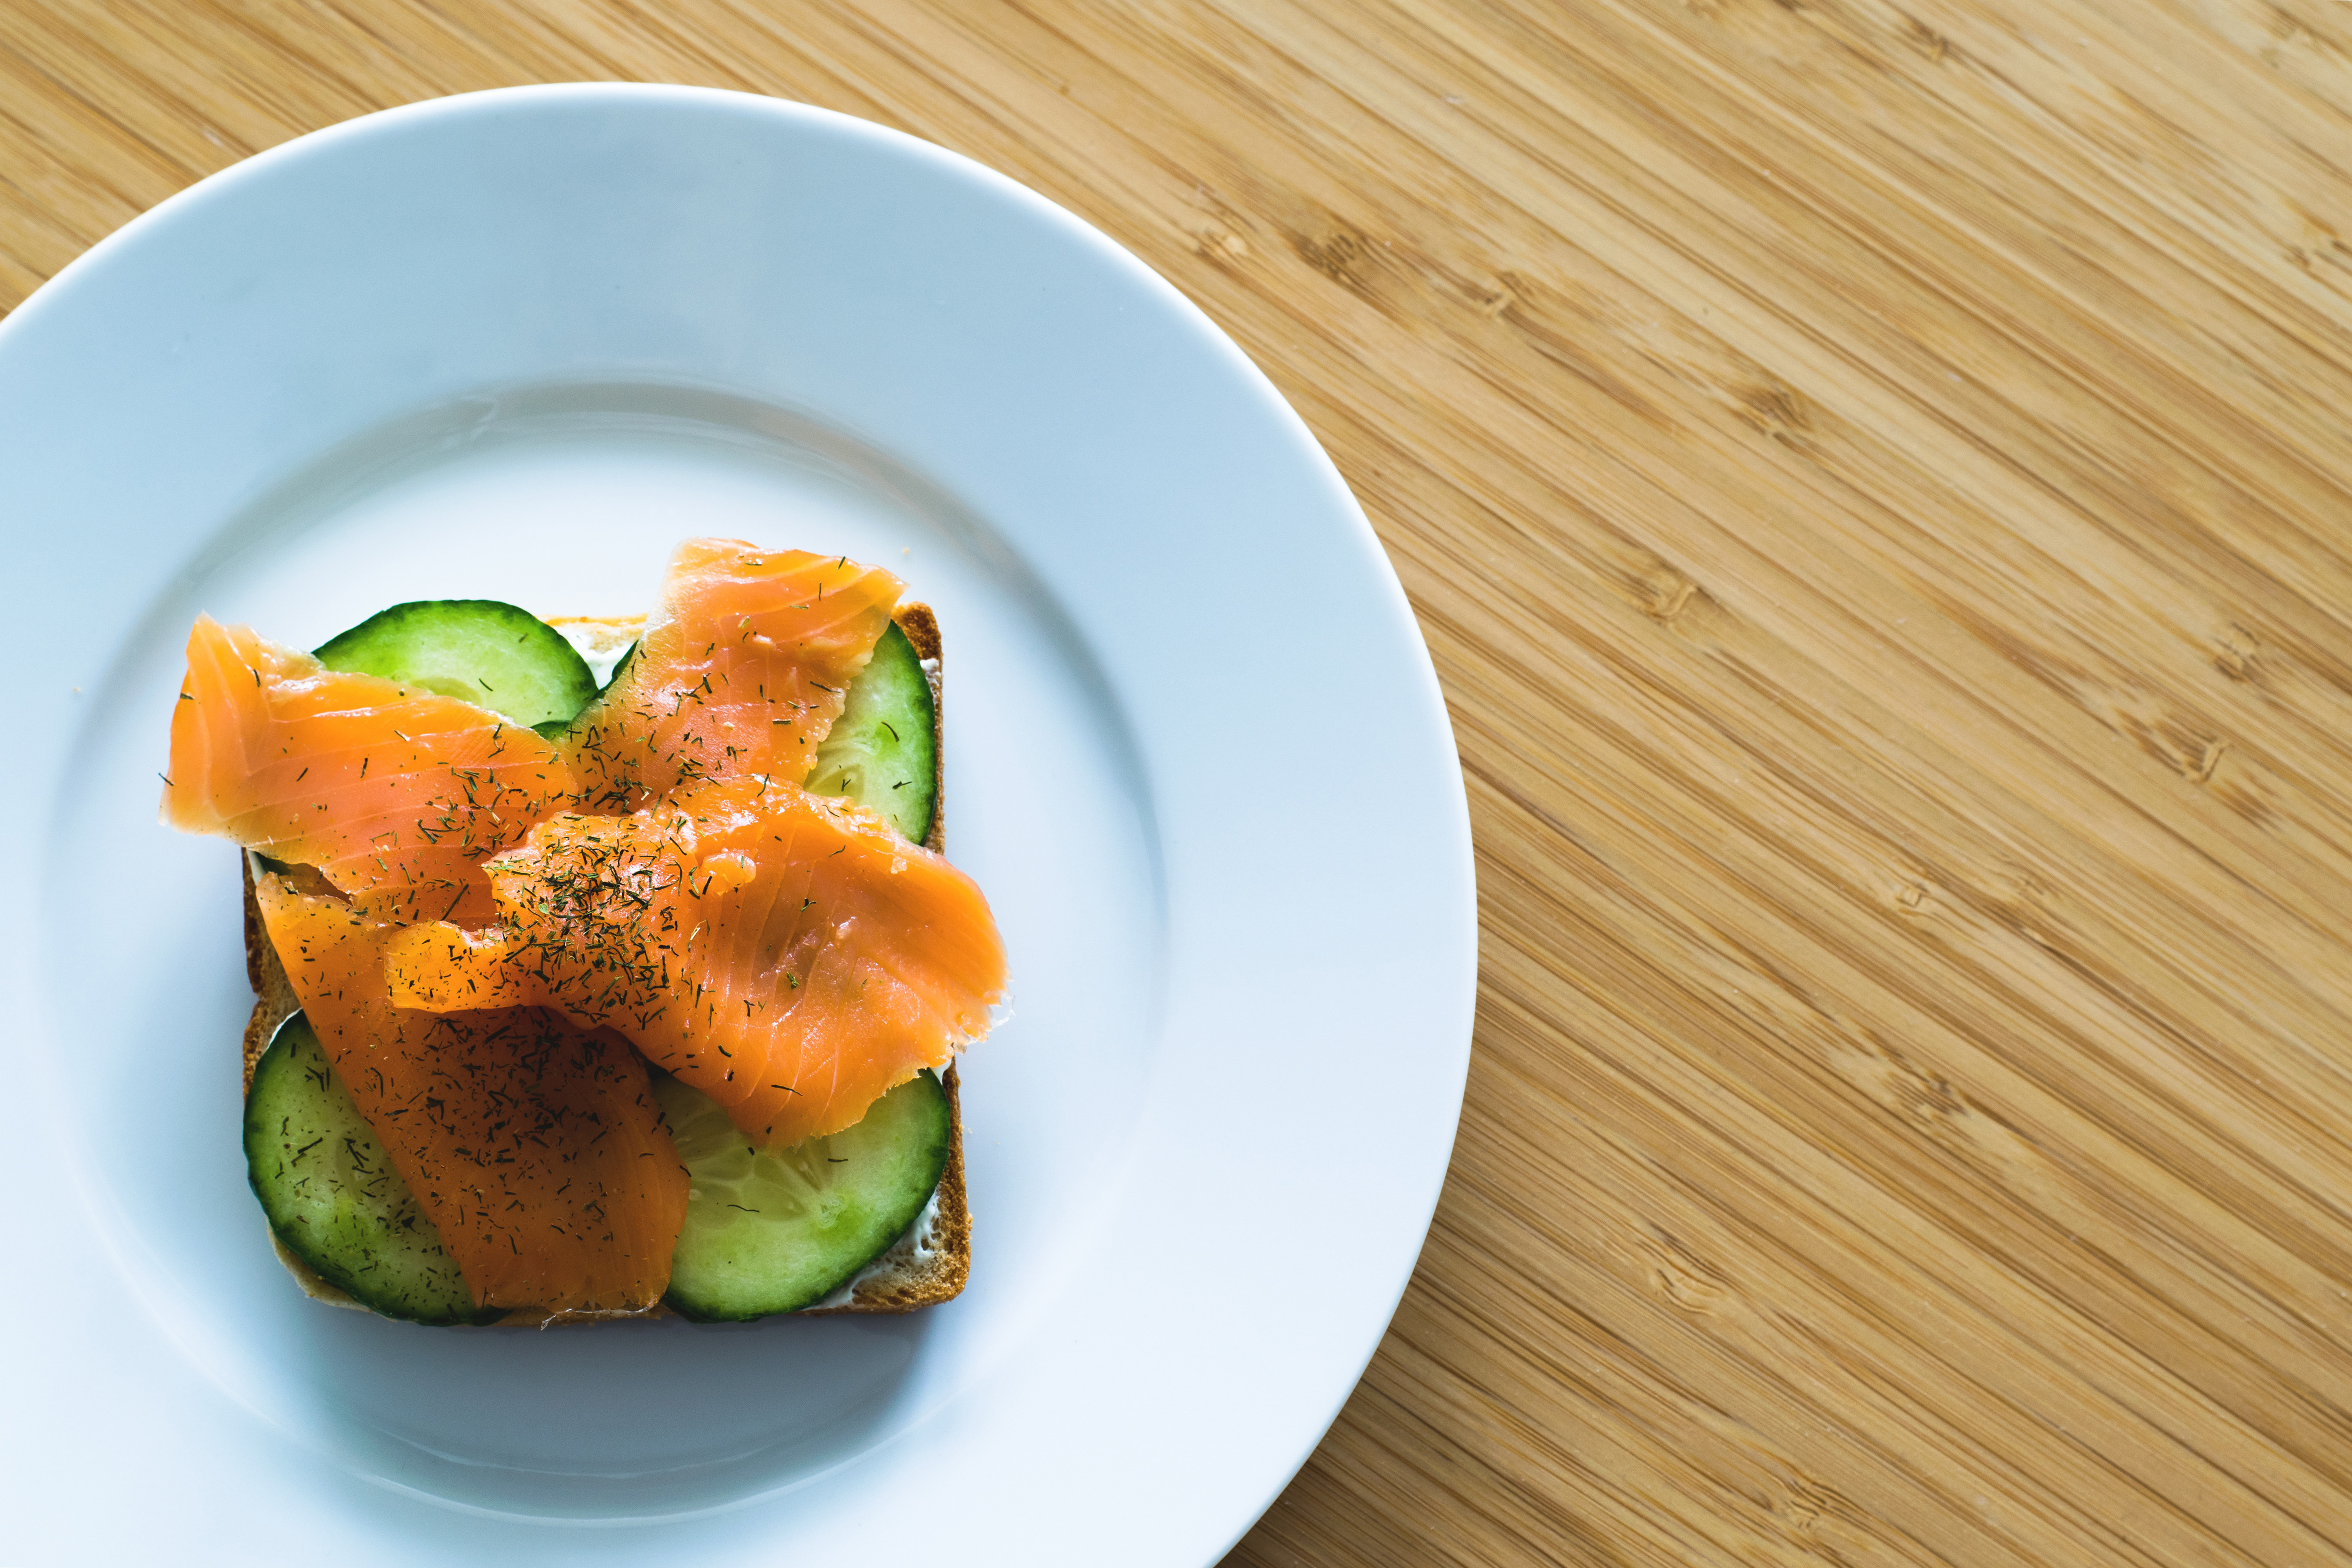
dish, food, cuisine, ingredient, produce, zucchini, vegetarian food, vegetable, recipe, plant, cucumber, avocado